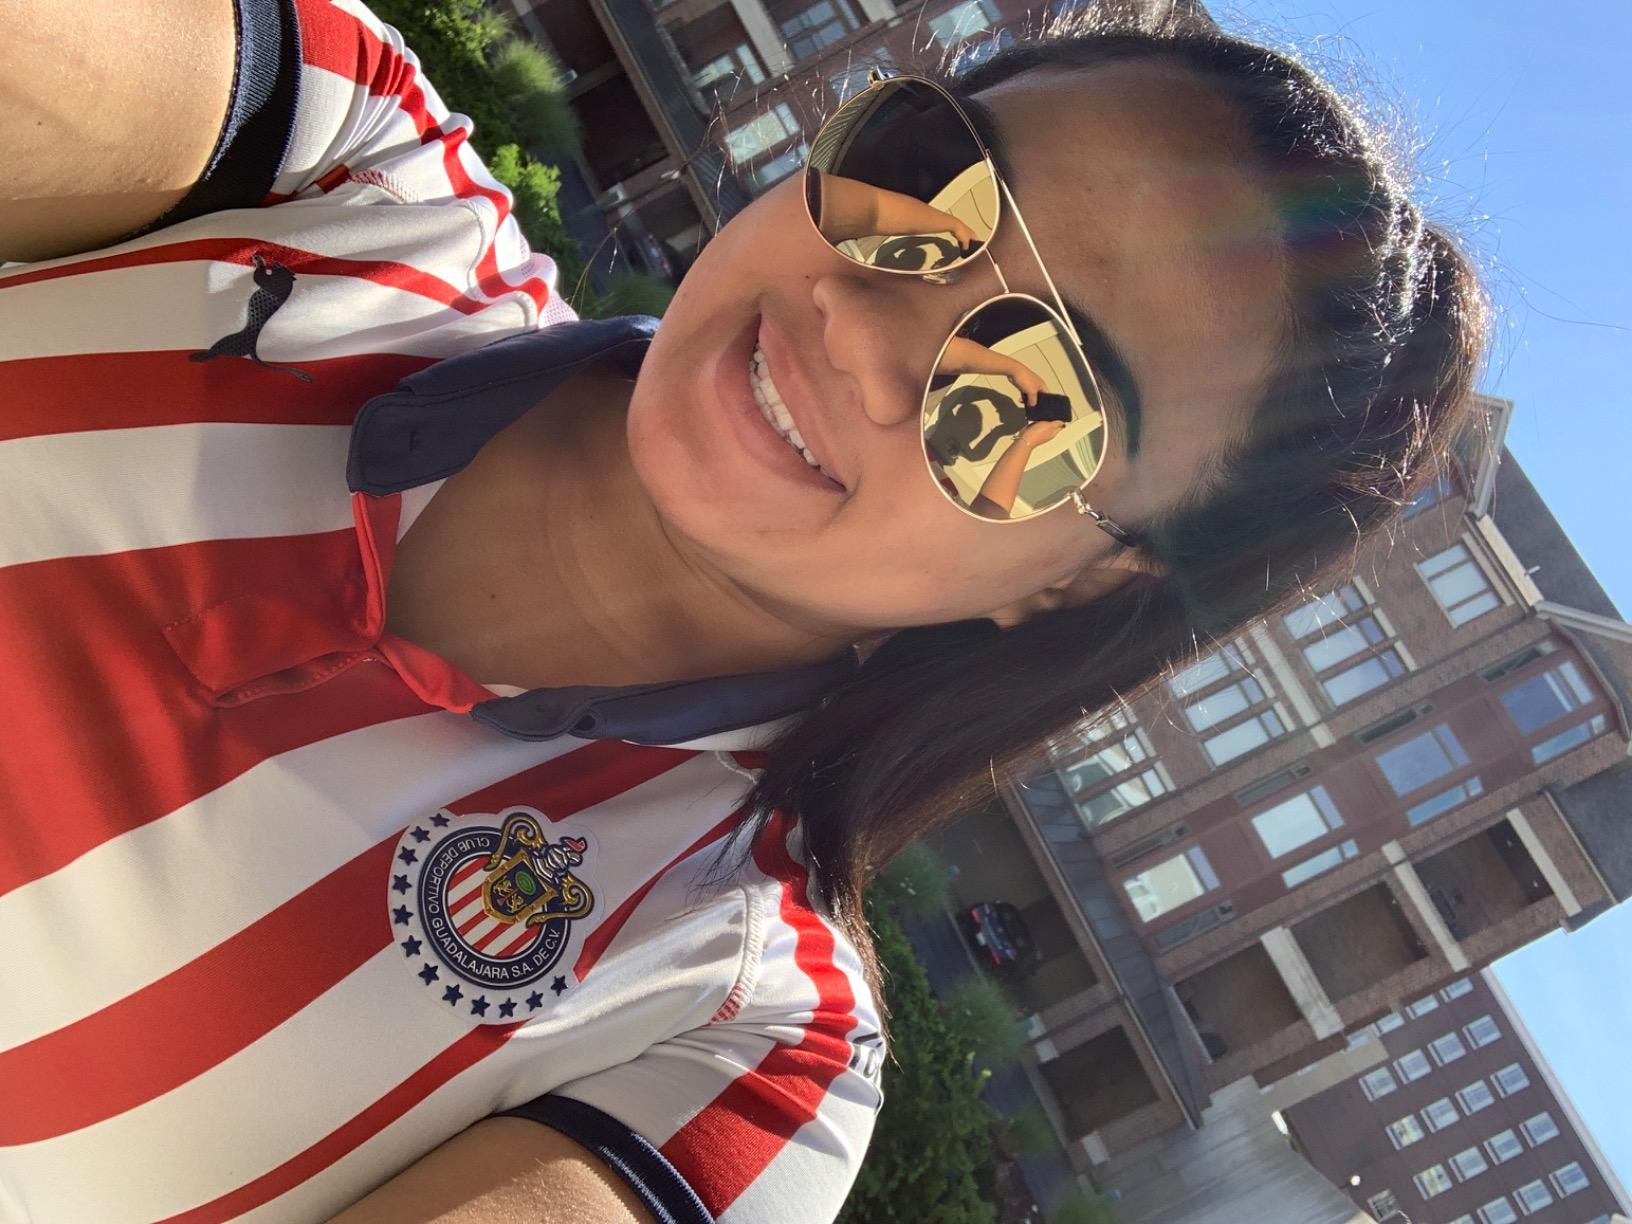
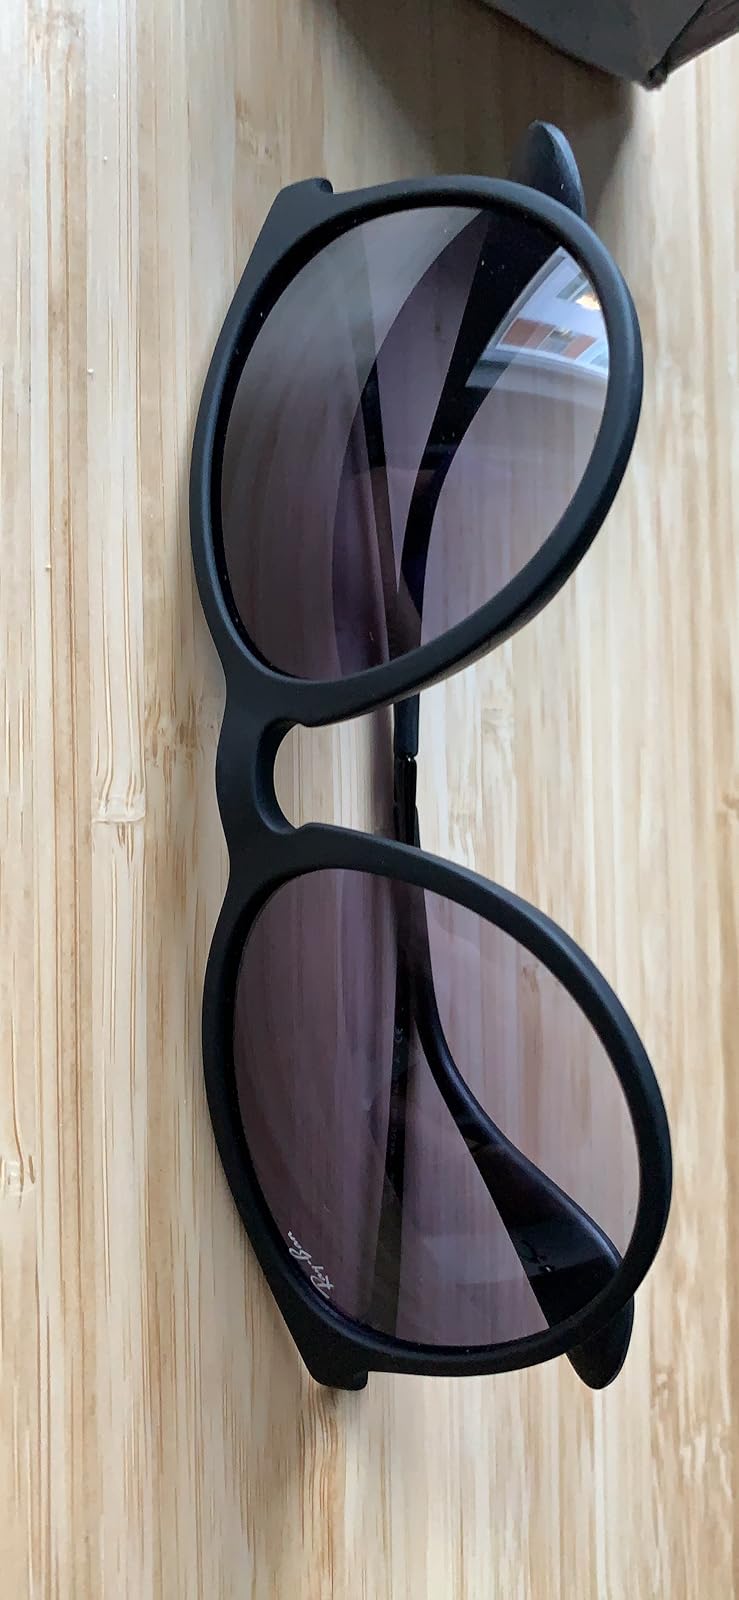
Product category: accessories_sunglasses
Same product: no